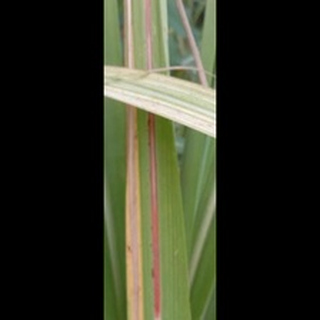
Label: sugarcane_red_rot